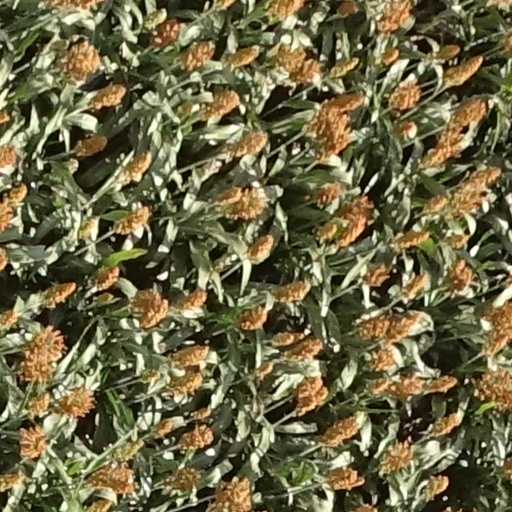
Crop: sorghum